Eastwood, Louisville

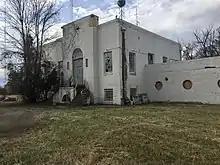
WHAS Eastwood Transmission Station

Eastwood is a neighborhood of Louisville, Kentucky, centered along Shelbyville Road (US 60) and Johnson Road. The ZIP Code for Eastwood is 40018.